Lightvessel stations of Great Britain

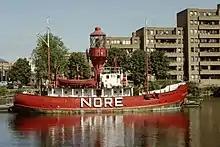
Lightship LV86, stationed at the Nore from 1931 to 1974

Following their acquisition of the Admiralty ships, all English and Welsh lightvessels were maintained by Trinity House, with the exception of the four vessels in the approaches to the River Mersey, which were maintained by the Mersey Docks and Harbour Board until 1973, and those in the Humber Estuary, which were the responsibility of the Humber Conservancy Board.